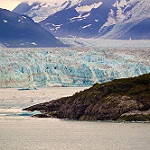
Label: glacier